Charles James Lewis

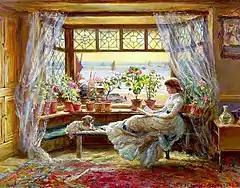
"Reading by the window" by Charles James Lewis

He became a painter of rustic genre scenes and of landscape, and his works were very popular. He was a prolific artist, and a frequent exhibitor at the Royal Academy (49 pictures shown up to 1890), at the Society of British Artists (43 pictures up to 1884), and at the British Institution (49 pictures up to 1867); his works were also shown at other London exhibitions. His pictures were usually signed "C. J. Lewis".